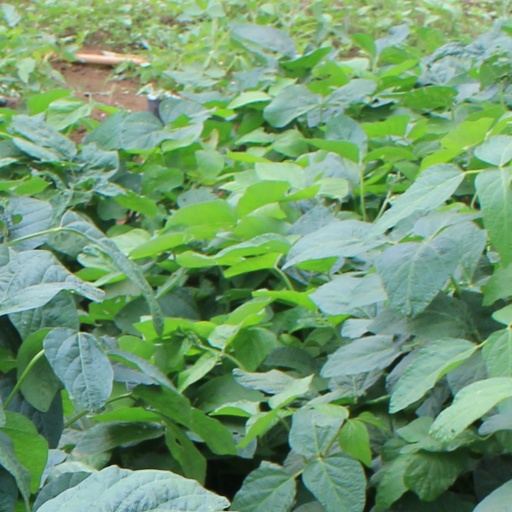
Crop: soybean